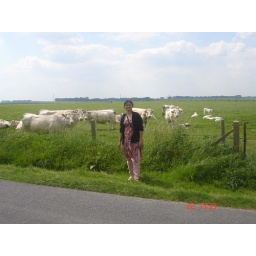
huge white cows in feilds